Foreign Legion Museum

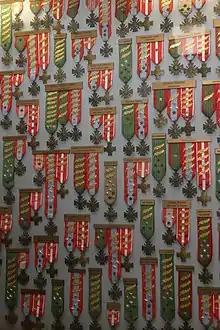
Medals on display at the museum.

The ground floor is articulated around the "Salle d'Honneur" (Honorary Hall). This Honorary Hall is the passing cornerstone of all Legionnaires. This Honorary Hall is engraved with the names of all Legion Officers who died for France. This "Salle d'Honneur" conserves the wooden hand of Legion Officer Captain Danjou, relic of the Legion, presented to the troops of men during the solemn ceremony of Camarón, on 30 April.